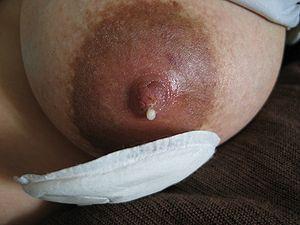
La lactation est une fonction physiologique de la femme et des femelles de mammifères qui se traduit par la sécrétion et l'excrétion de lait par les glandes mammaires après la parturition. La lactation est déclenchée et entretenue par une hormone produite par l'hypophyse, la prolactine. Elle est également entretenue par une voie réflexe nerveuse initiée par la succion du bébé qui provoque la production dans l'hypothalamus et la sécrétion d'ocytocine. Cette neurohormone a pour effet de faire contracter les cellules myoépithéliales mammaires permettant l'éjection du lait et aussi de stimuler la production des protéines du lait.